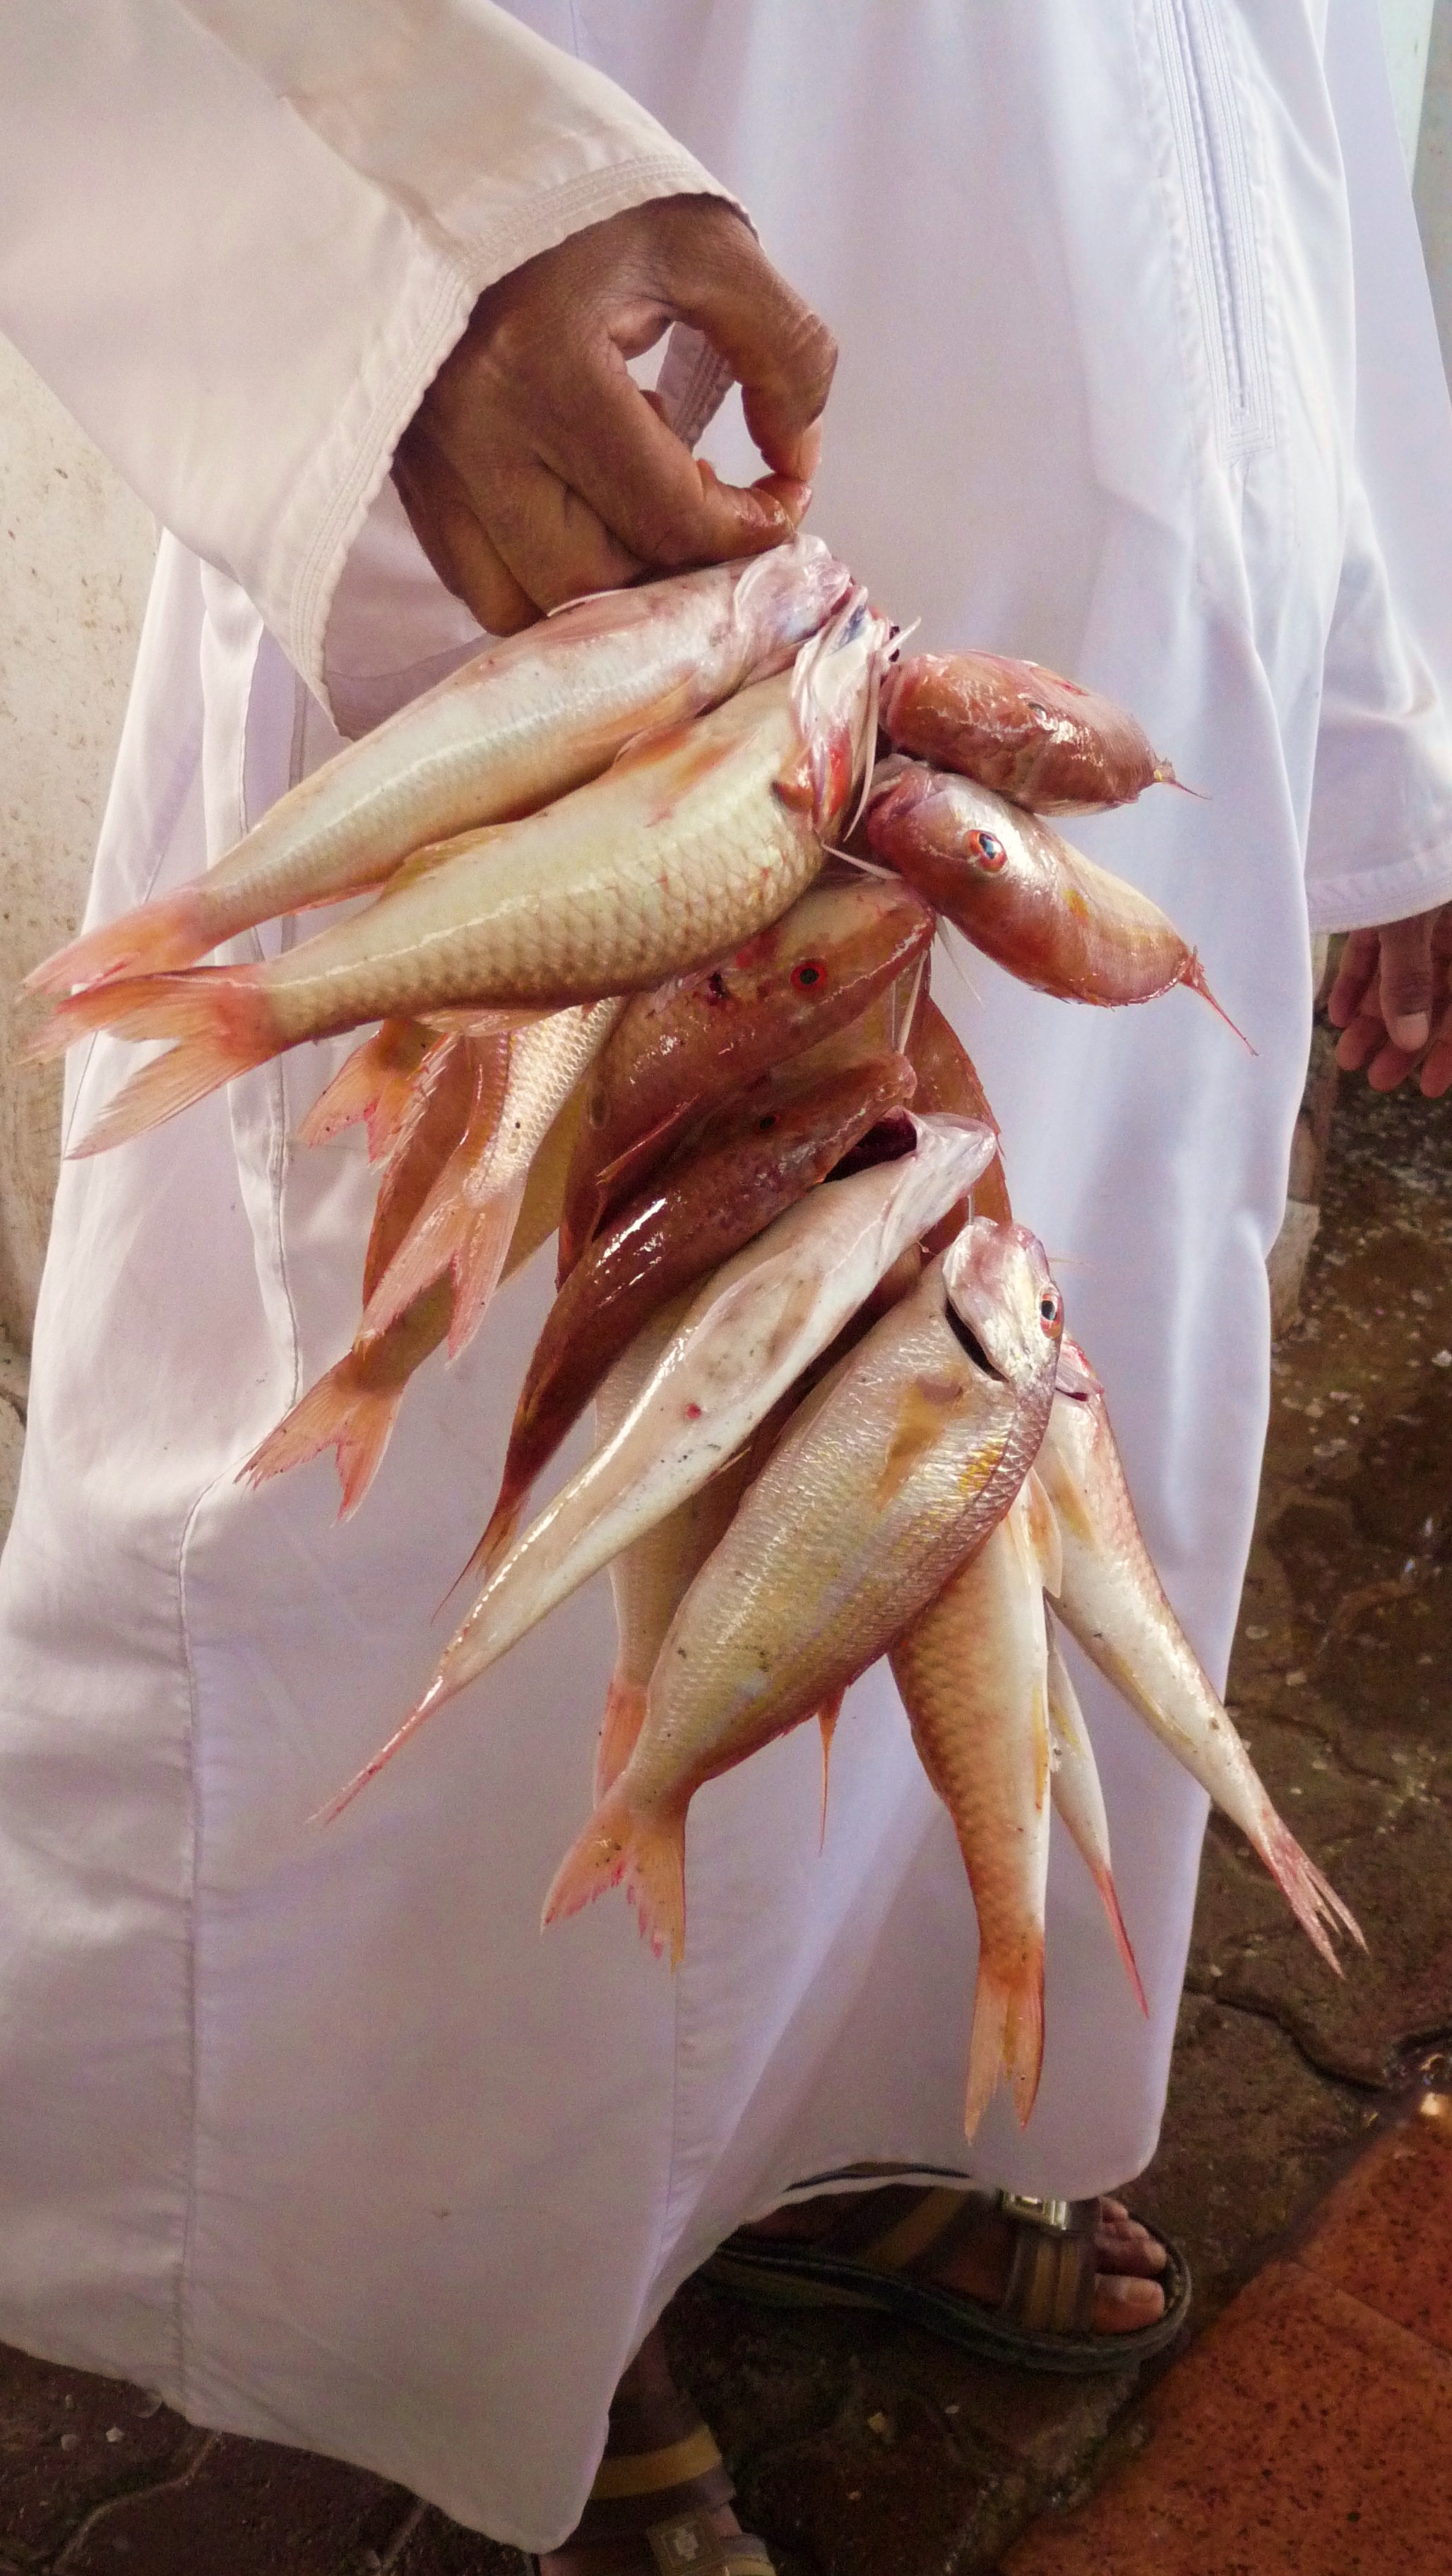
hand, food, seafood, fish market, arabic, sense, fresh catch